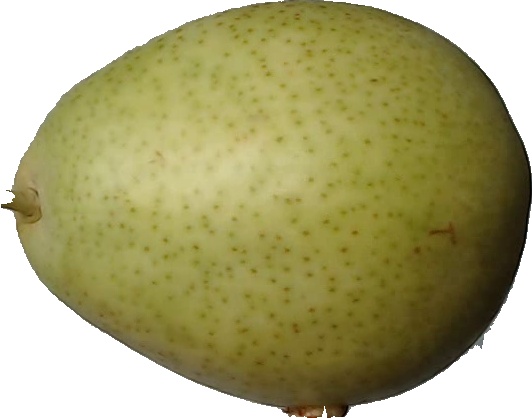
Label: pear_1